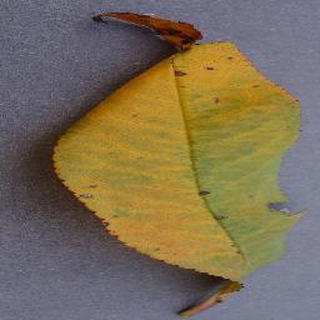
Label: peach_bacterial_spot